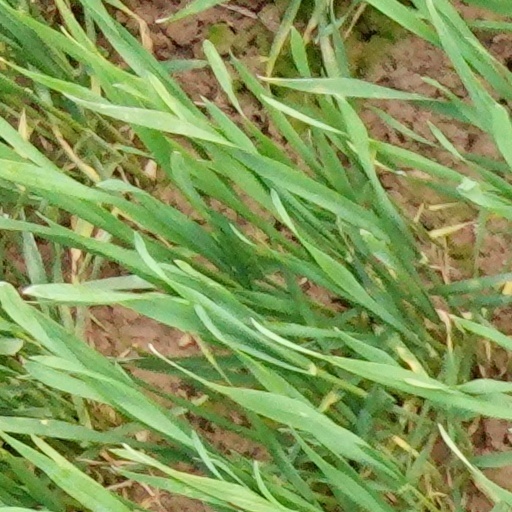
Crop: wheat